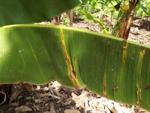
Label: segatoka